History of slavery

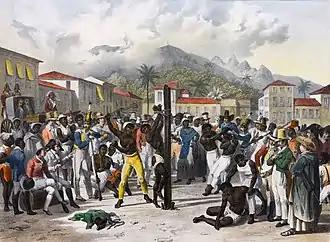
Slavery in Brazil, Johann Moritz Rugendas.

To participate in the slave trade in Spanish America, bankers and trading companies had to pay the Spanish king for the license, called the Asiento de Negros, but an unknown amount of the trade was illegal. After 1670 when the Spanish Empire declined substantially they outsourced part of the slave trade to the Dutch (1685–1687), the Portuguese, the French (1698–1713) and the English (1713–1750), also providing organized depots in the Caribbean islands to the Dutch, British and French America. As a result of the War of the Spanish Succession (1701–1714), the British government obtained the monopoly ("asiento de negros") of selling African slaves in Spanish America, which was granted to the South Sea Company. Meanwhile, slave trading became a core business for privately owned enterprises in the Americas.